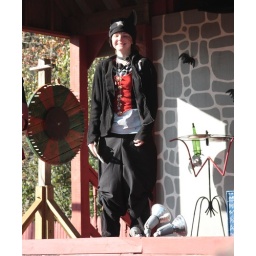
Kendra has to face public humiliation by mooing like a cow as her sentence for &amp;quot;excessive jubilation&amp;quot;